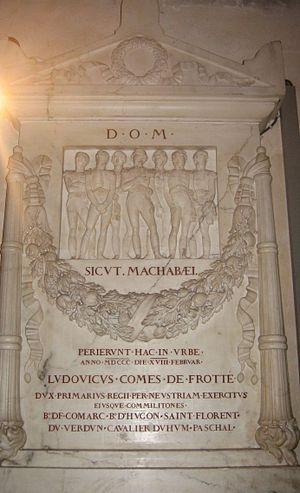
Pierre-Jean David, dit David d’Angers, né à Angers le 12 mars 1788 et mort à Paris le 6 janvier 1856, est un sculpteur et médailleur français, représentatif du romantisme dans la sculpture française du XIXᵉ siècle.
Jean Mallard de La Varende Agis de Saint-Denis, plus connu sous la forme brève Jean de La Varende, né le 24 mai 1887 à Chamblac et mort le 8 juin 1959 à Paris, est un écrivain français.
Marie Pierre Louis de Frotté, surnommé « Blondel », né le 5 août 1766 à Alençon et fusillé le 18 février 1800 à Verneuil-sur-Avre, est le chef emblématique de la chouannerie normande.
Verneuil-sur-Avre est une ancienne commune française située dans le département de l'Eure en région Normandie. La commune a fusionné le 1ᵉʳ janvier 2017 avec Francheville pour donner la commune nouvelle de Verneuil d'Avre et d'Iton. Verneuil-sur-Avre se situait dans le Pays d'accueil touristique d'Avre, d'Eure et d'Iton, comprenant 88 communes.
L'église de la Madeleine est située à Verneuil-sur-Avre. Sa tour de 56 m de haut, visible des kilomètres alentour, est devenue le symbole de la ville.
La chouannerie normande est une insurrection contre la République qui, pendant près de sept ans, de l'automne 1793 au printemps 1800, de la rive gauche de la Seine aux marges du Perche, du Maine et de la Bretagne, et débordant à l'occasion, intéresse jusqu'à 10 000 hommes en 1799, même s'ils ne sont jamais mobilisés tous ensemble. Ces effectifs montrent l'importance du soulèvement, en particulier dans le bocage normand, les chefs chouans se révélant incapables d'entretenir une révolte profonde et durable dans le reste de la Normandie.